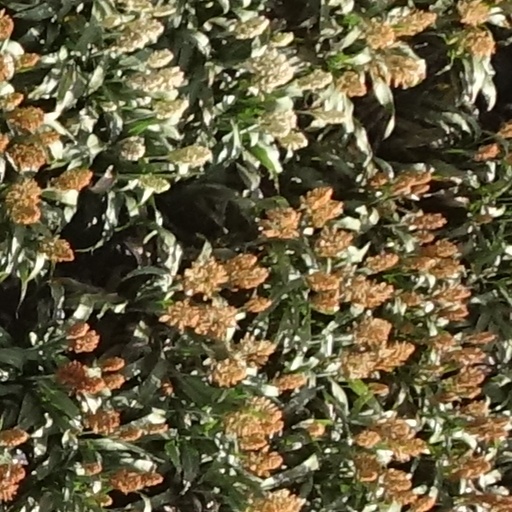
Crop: sorghum